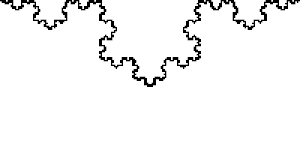
L'autosimilarité est le caractère d'un objet dans lequel on peut trouver des similarités en l'observant à différentes échelles.